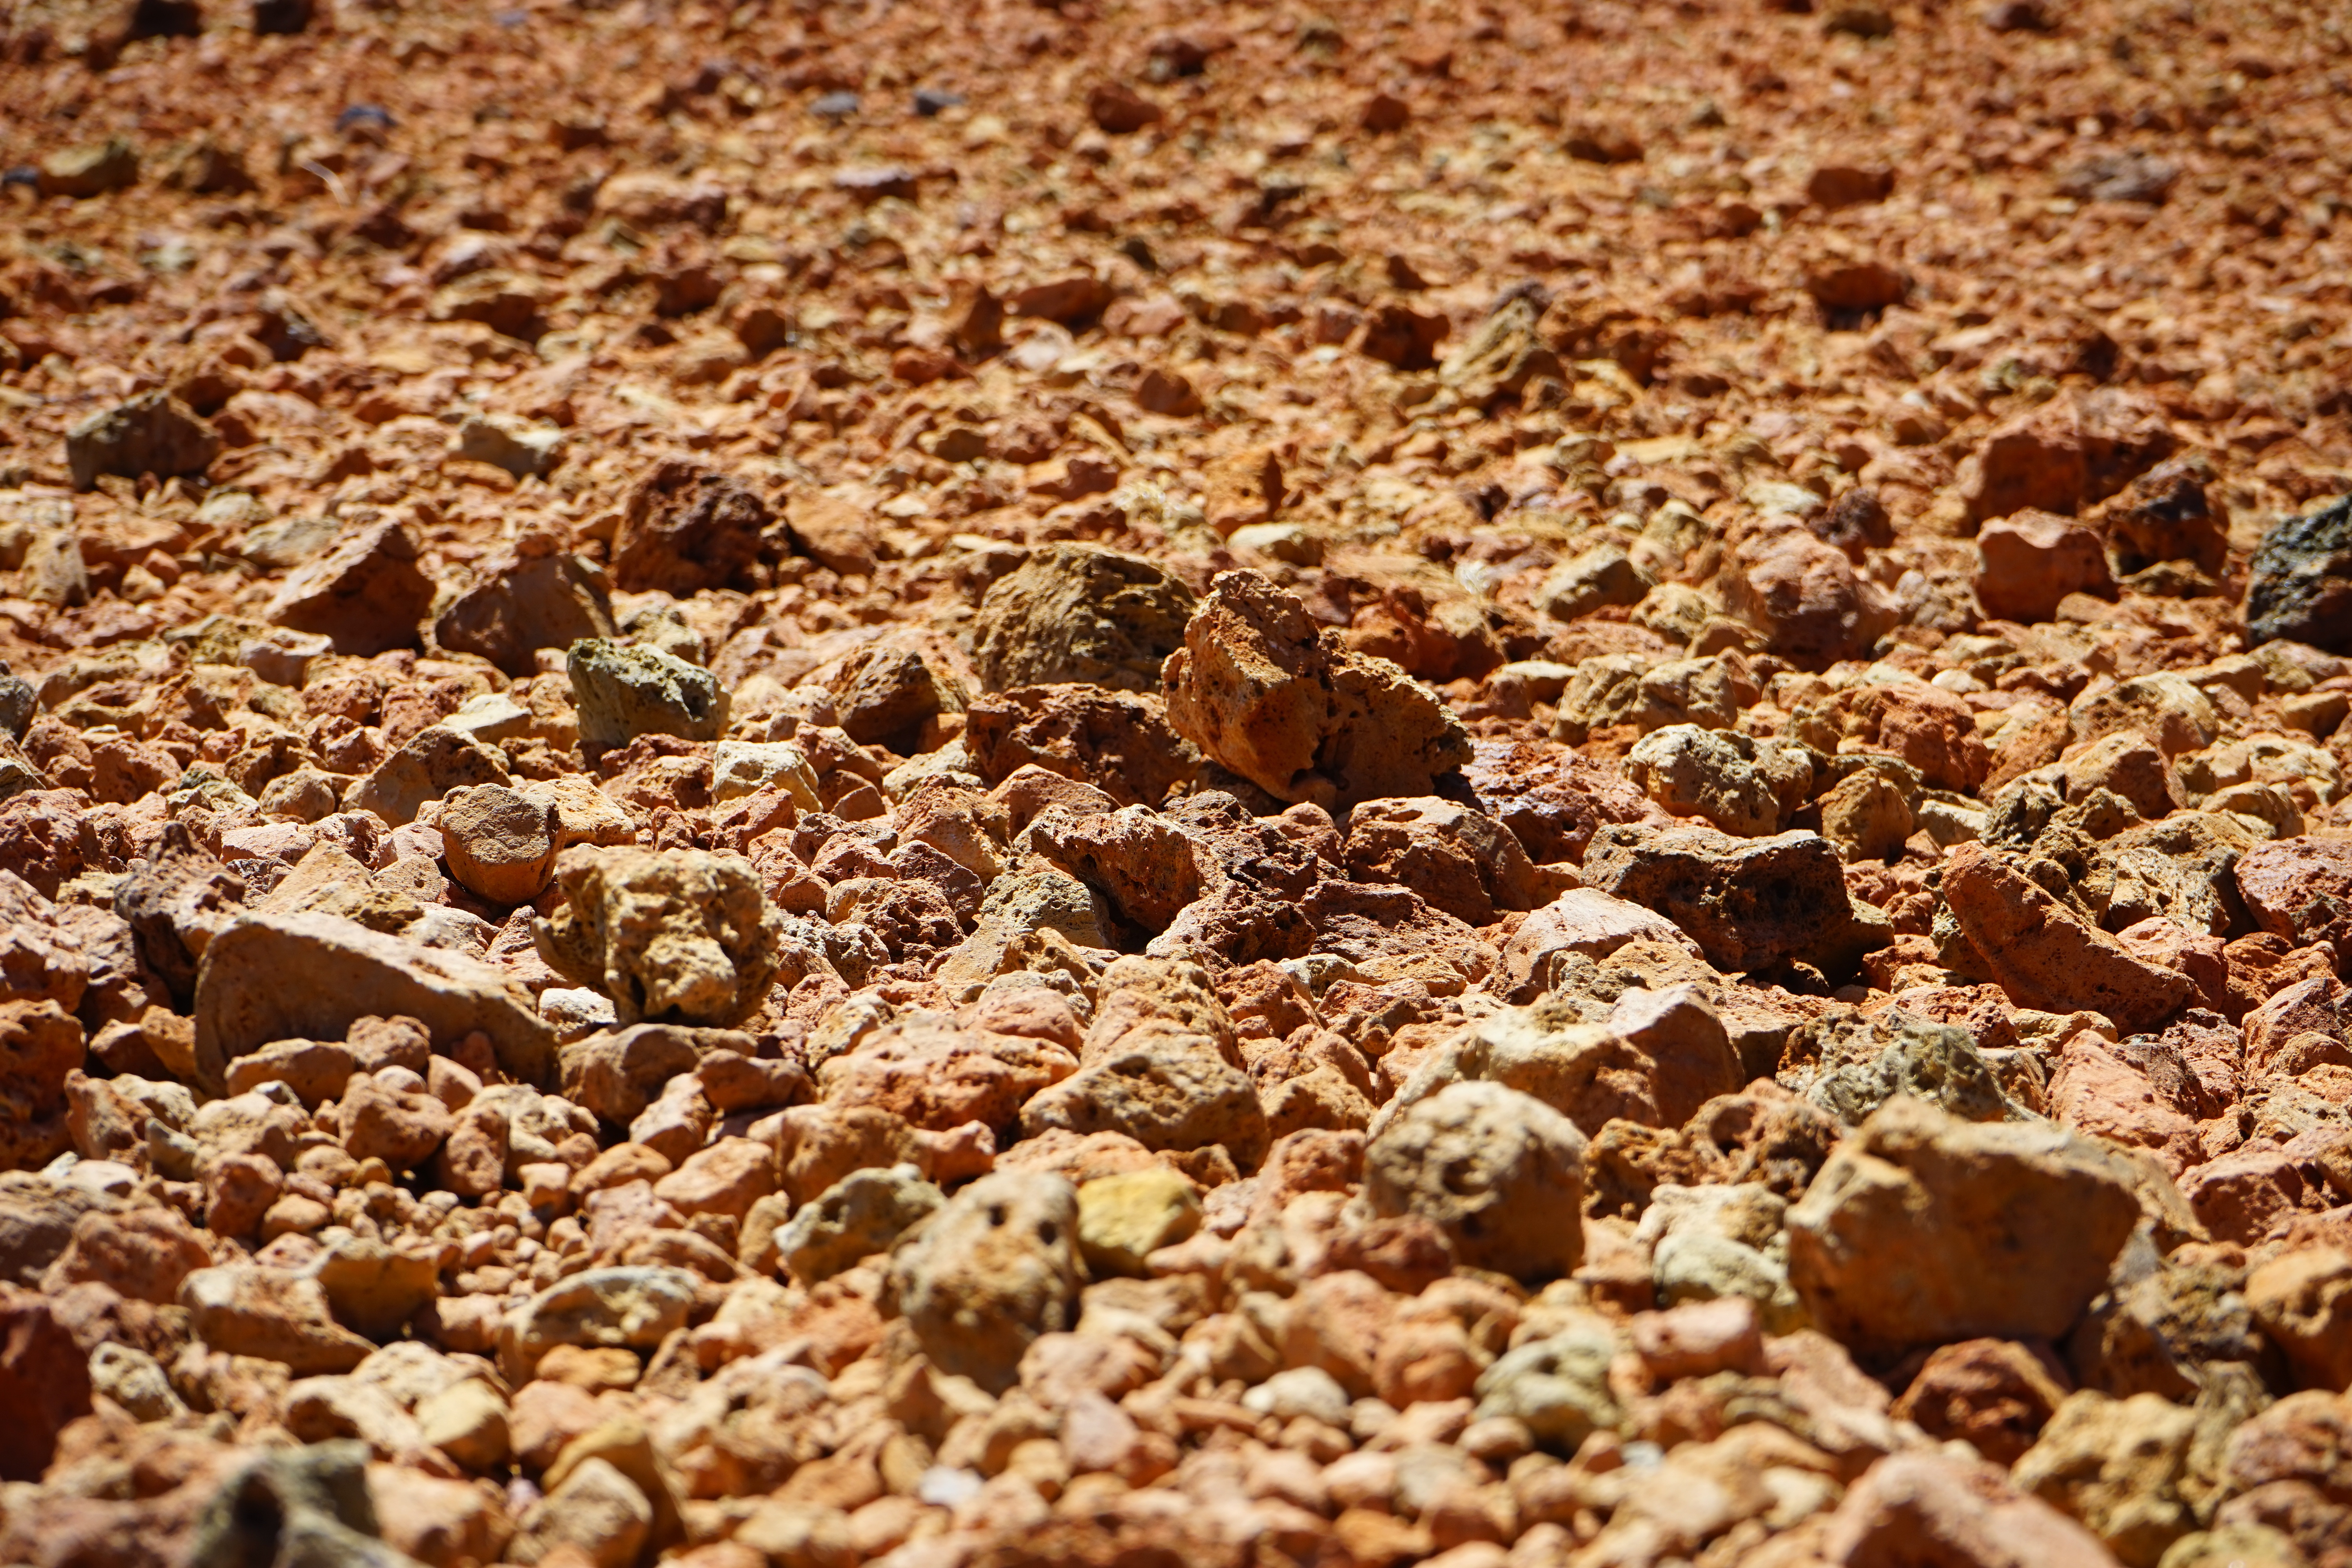
sand, rock, flower, food, produce, crop, volcano, soil, yellow, material, stones, gravel, tenerife, volcanic, canary islands, teide national park, yellowish, grass family, pumice stone, bimssteinbrocken